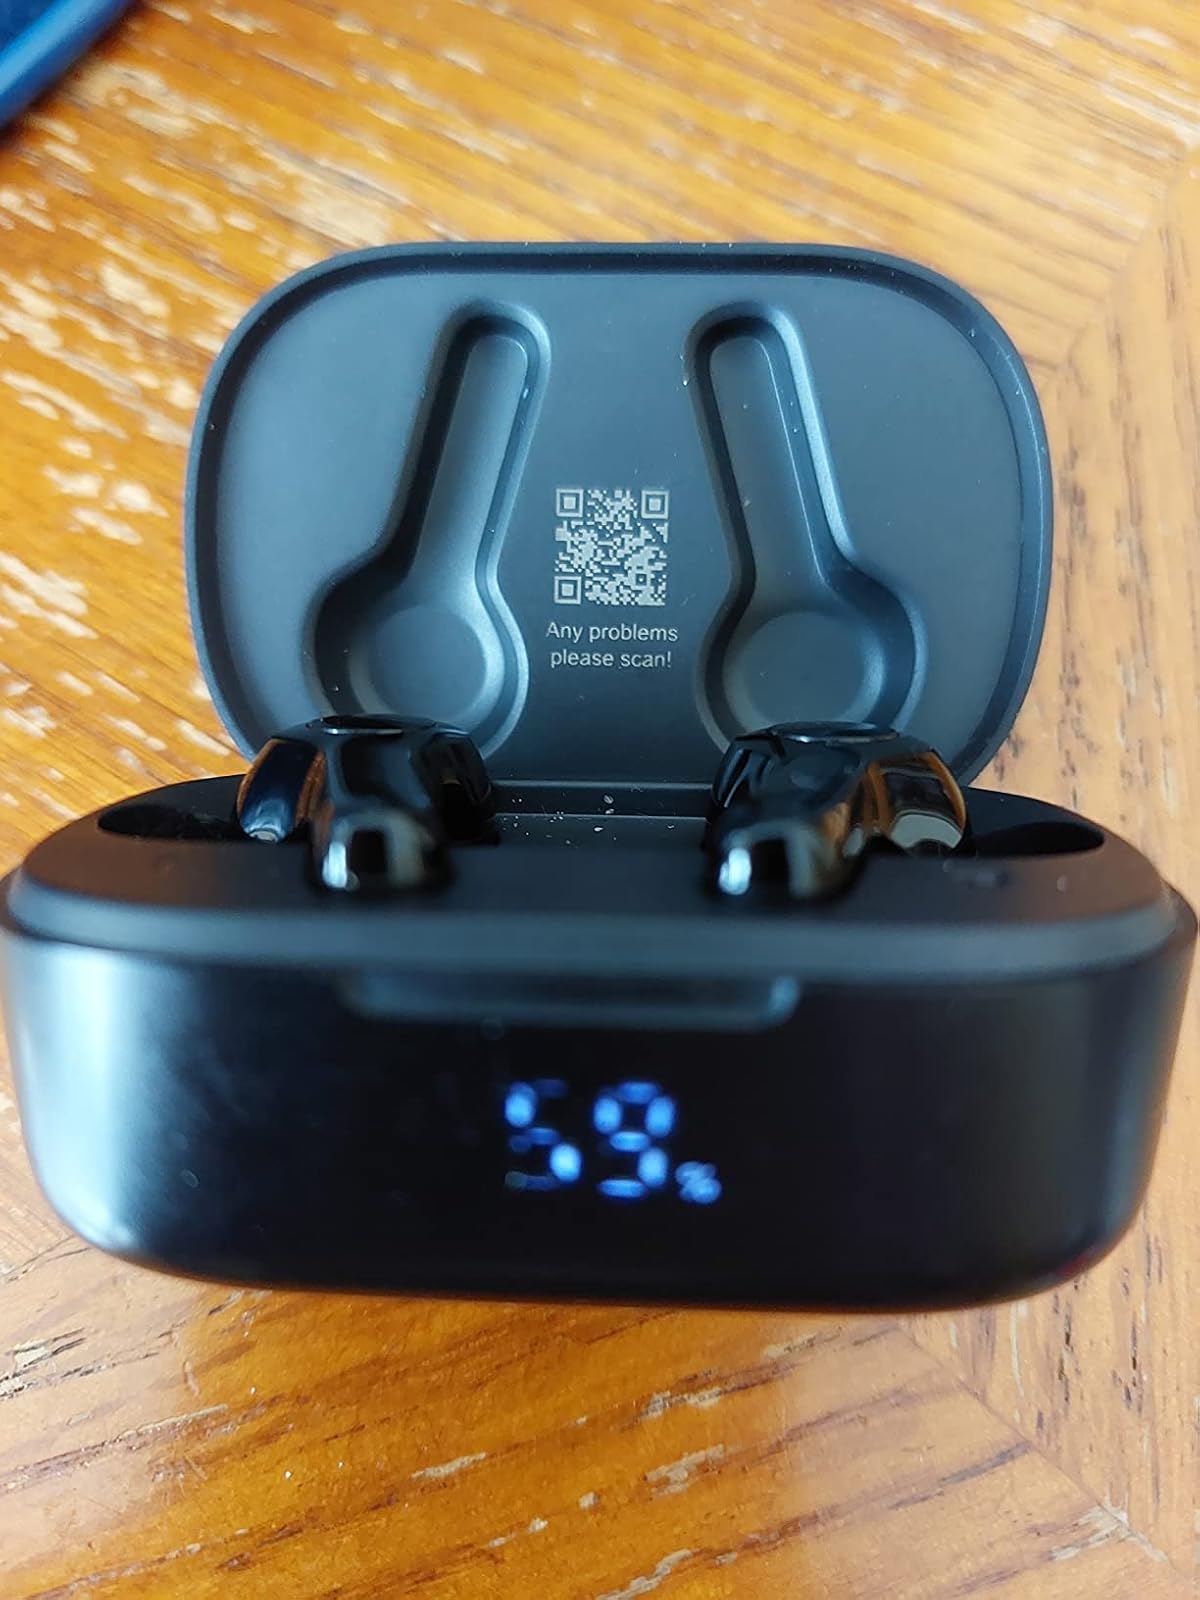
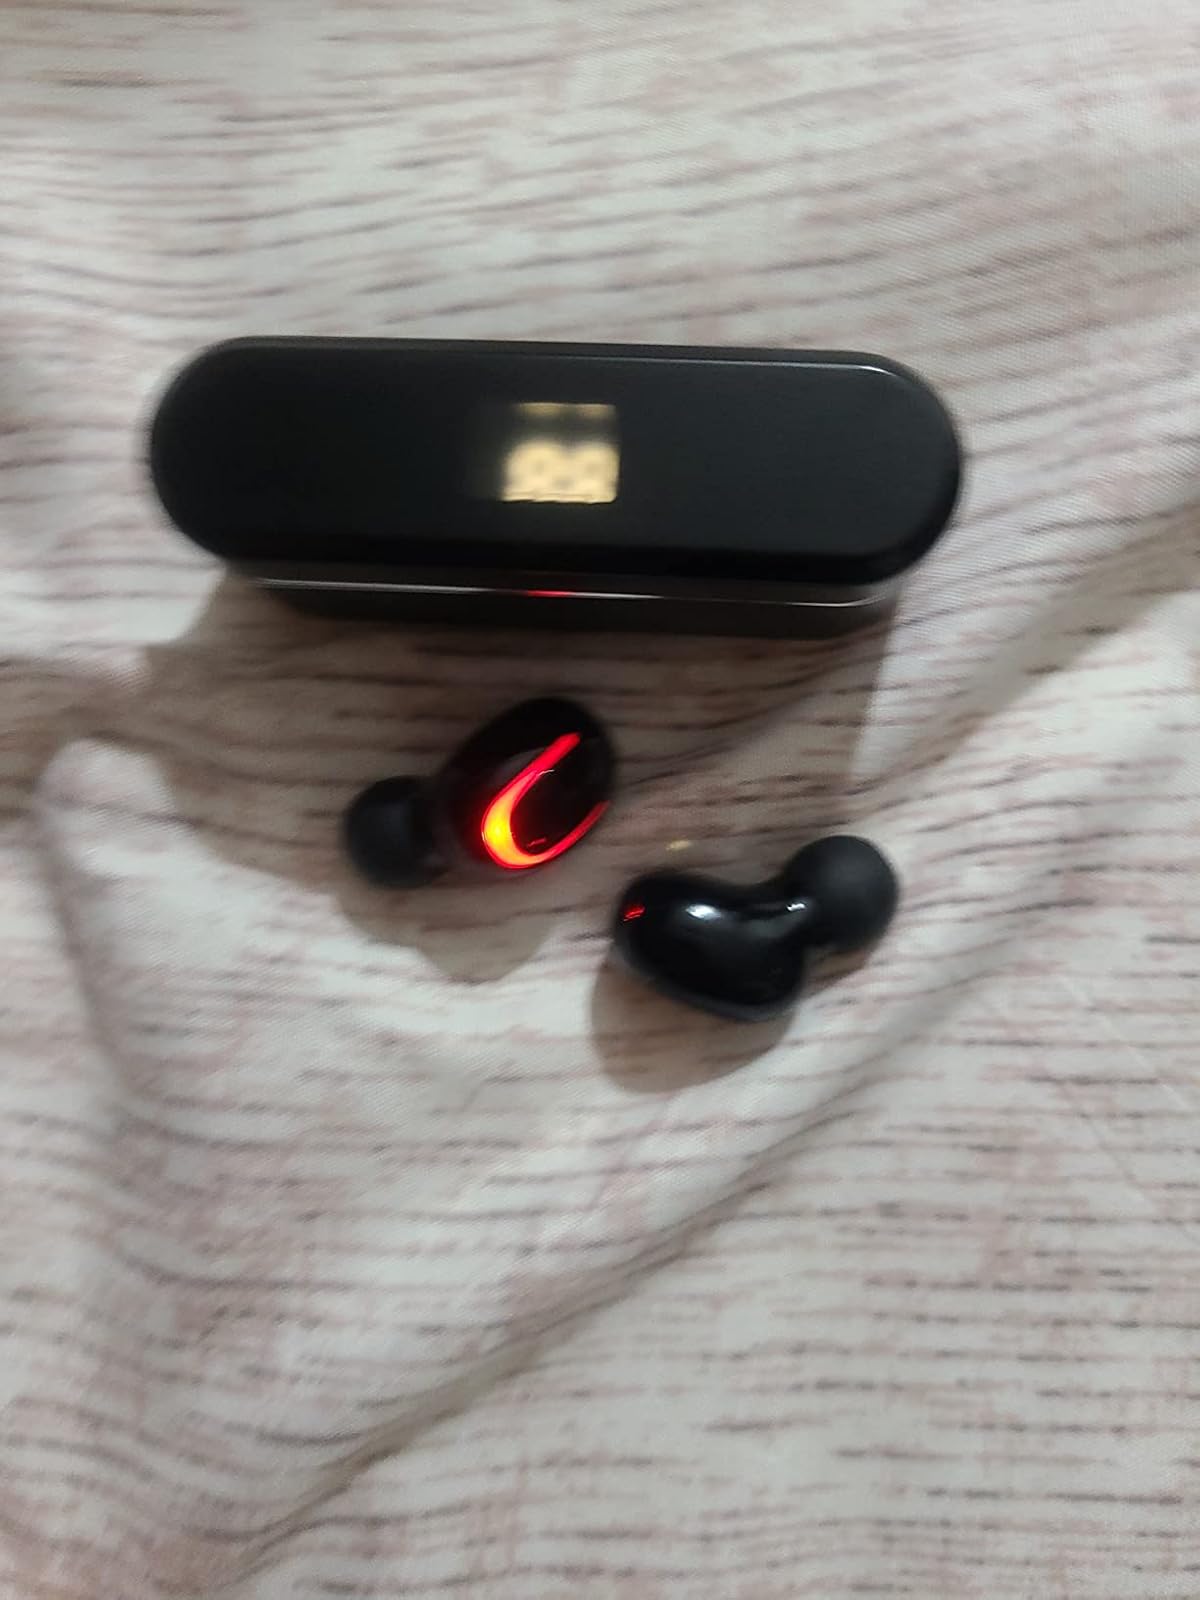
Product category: earbuds
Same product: no